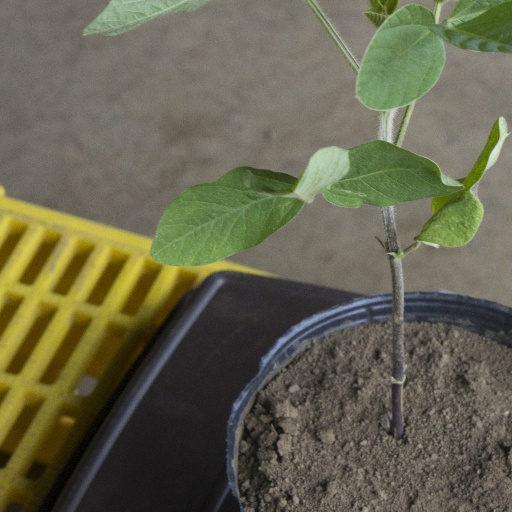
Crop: soybean